Uruma

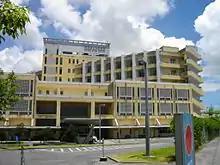
Okinawa Prefectural Chūbu Hospital

Uruma is connected to the other municipalities of Okinawa Island by transit bus with numerous routes originating from the Naha Bus Terminal. The four bus companies that serve Okinawa, Ryukyu Bus, Okinawa Bus, Naha Bus Co., Ltd., and Toyo Bus, all have lines in Uruma, but service via Naha Bus is limited to the jointly operated high-speed bus Route 111. JA Okinawa operates local buses to the Katsuren Peninsula and the Yokatsu Islands.